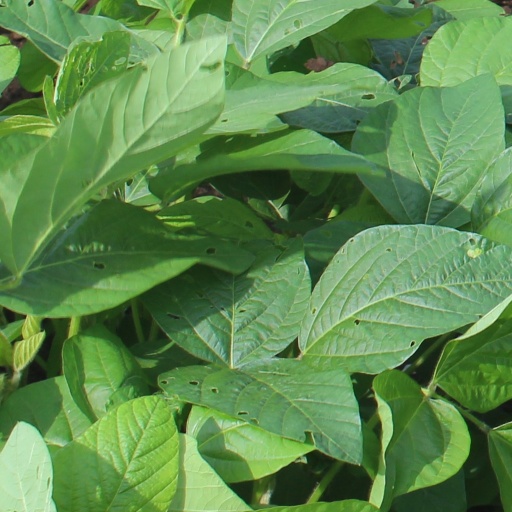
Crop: soybean